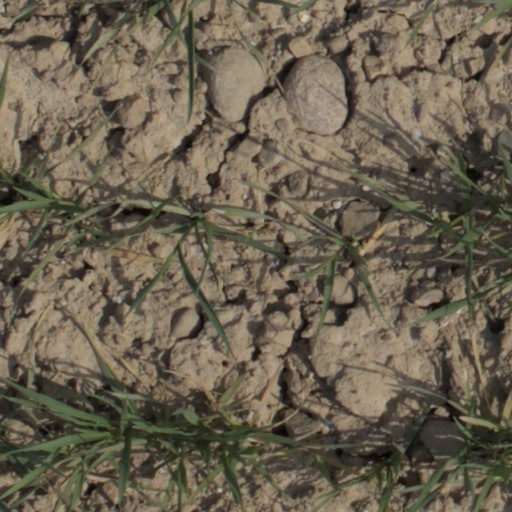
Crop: wheat